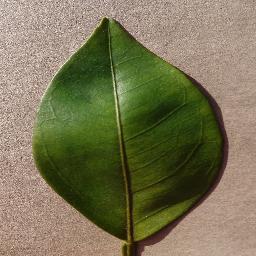
Label: Orange___Haunglongbing_(Citrus_greening)